Agora of the Competaliasts

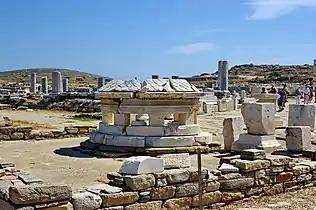
The Agora of the Competaliasts

The Agora of the Competaliasts is an ancient Greek archaeological site on the island of Delos, Greece, which dates to the last quarter of the 2nd century BC. It is an agora (public space and commercial center) directly adjacent to the Sacred Harbour. The bases of a square and a round marble monument, both dedicated to Hermes, can be found in the center of the market square. Around these two monuments, one can see the remains of many other monuments erected by merchants, sea captains, and bankers. In the northern portion of this market, one can find the Portico of Philip and an Ionic temple dedicated to Hermes. In the eastern and southern portions are the remains of shops from the golden days of this Hellenic commerce center. The ground is paved with stones of gneiss and there are holes in the stones where tent poles would have gone.